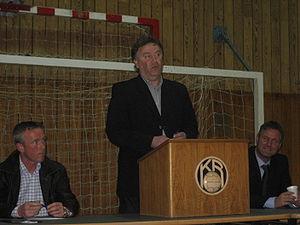
Kristinn Jakobsson, né le 11 juin 1969, est un arbitre islandais de football international depuis 1997. Il est le premier arbitre islandais à avoir arbitré en Ligue des champions de l'UEFA.